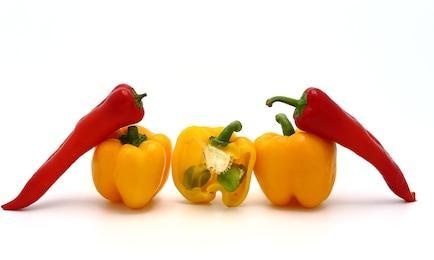
Label: capsicum